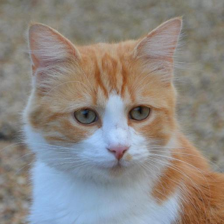
Label: animals